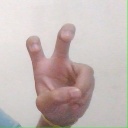
अक्षर: ई